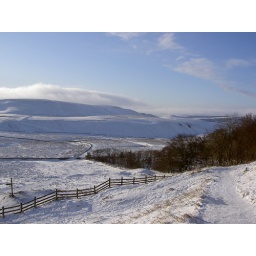
We parked in Mam Tor car park (in the trees somewhere)